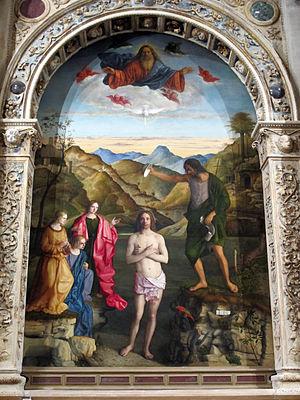
Giovanni Bellini dit Giambellino et, en vénitien, Zambellin, est un peintre italien de la Renaissance, considéré comme le précurseur de l'école vénitienne, dont l'œuvre marque la rupture définitive avec le style gothique, par son attachement à la rigueur géométrique, à travers des peintures qui effacent la différence entre monde sacré et profane.